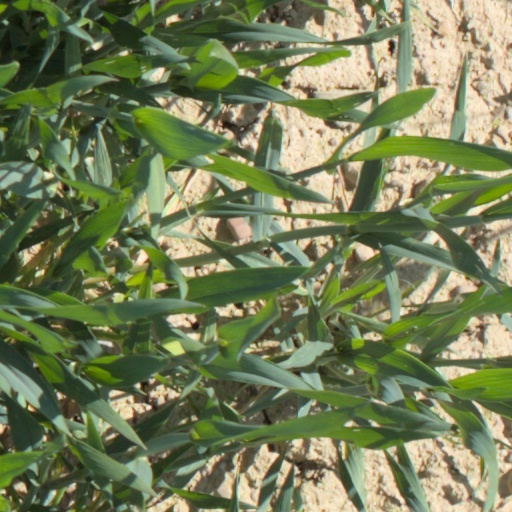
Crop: wheat